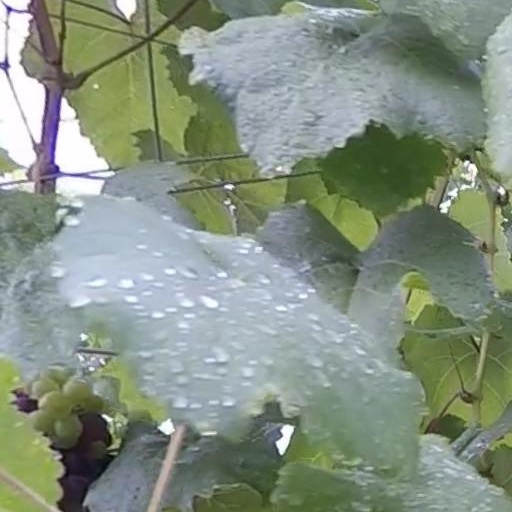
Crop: grape